The Nun's Story (film)

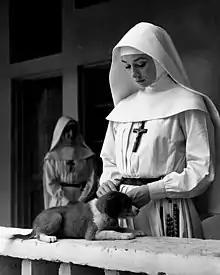
Audrey Hepburn's performance as Sister Luke garnered widespread critical acclaim and she was nominated for Academy Award for Best Actress.

The film was shot partially in the then Belgian Congo, now Democratic Republic of the Congo, with production based in then Stanleyville, now Kisangani. Some scenes were shot in Yakusu, a nearby center of missionary and medical activity where cast and crew met the famous missionary Stanley George Browne. Fred Zinnemann had originally intended to film only the African scenes in color, with Europe rendered in stark black and white. There was originally a scene towards the end of the film depicting three men endangered by quicksand and rapidly rising water, but it was never filmed due to adverse conditions.